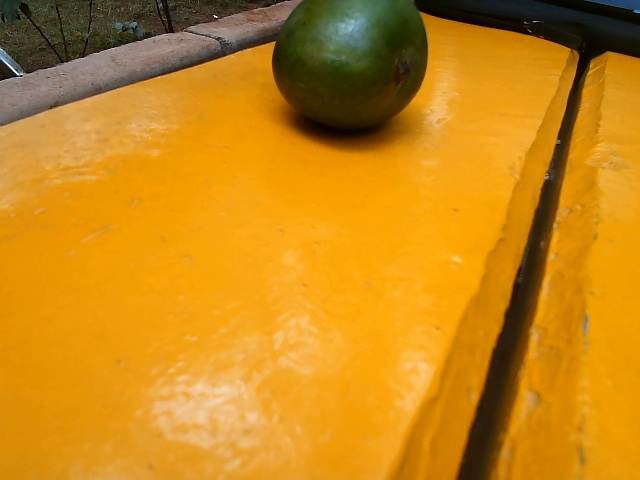
Label: Raw_Mango